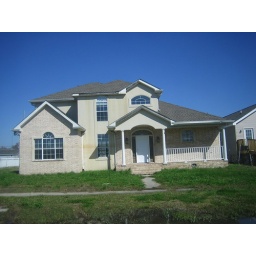
This is a house near the 17th St. Levee. It's abandoned. You can see the water level on the stucco.